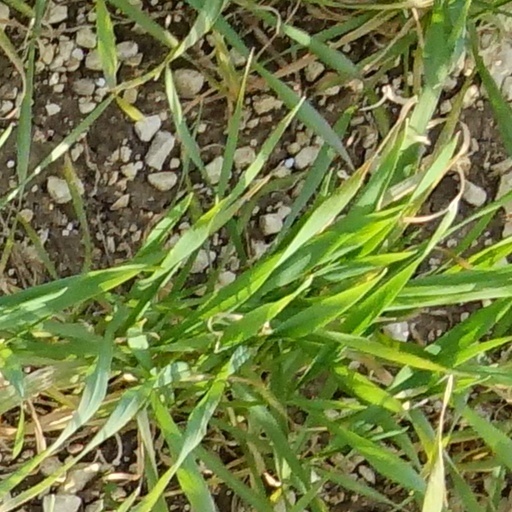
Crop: wheat